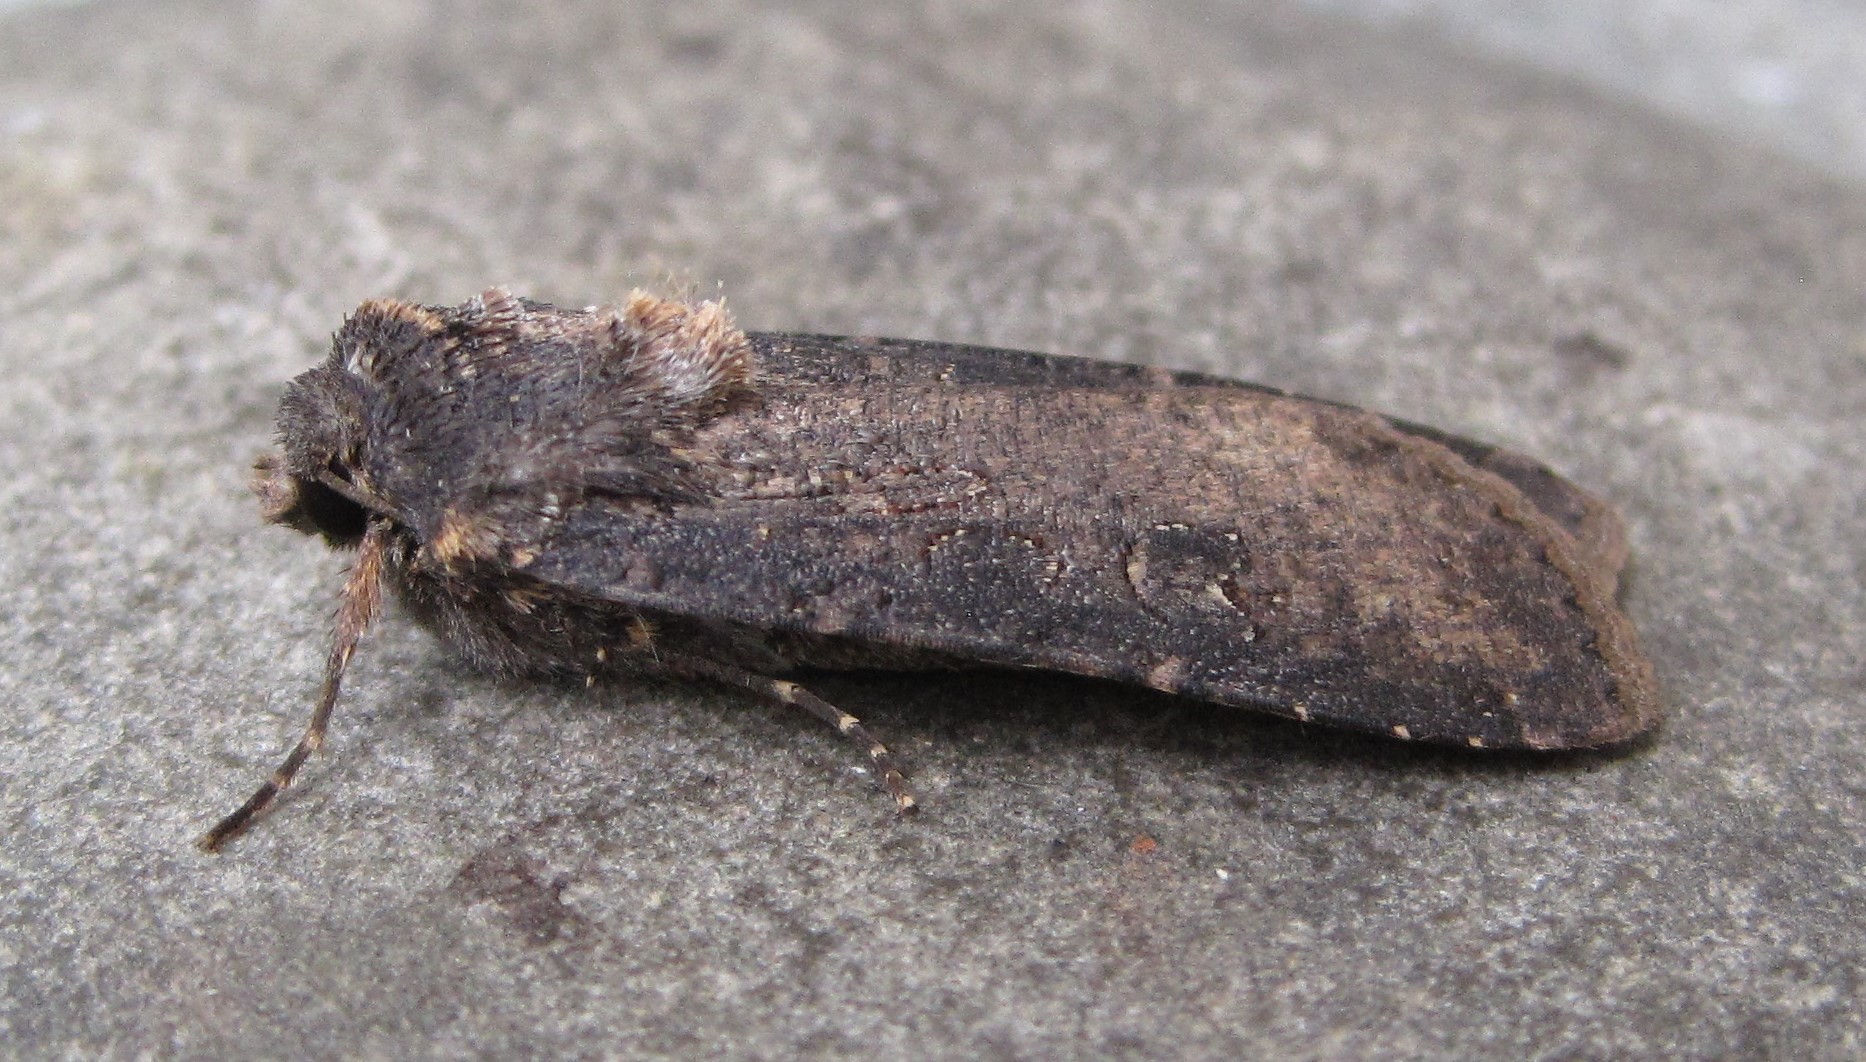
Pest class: cutworms